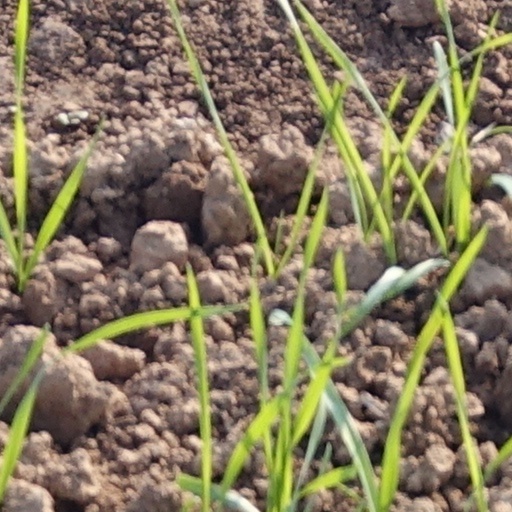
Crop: wheat